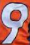
Number: 9